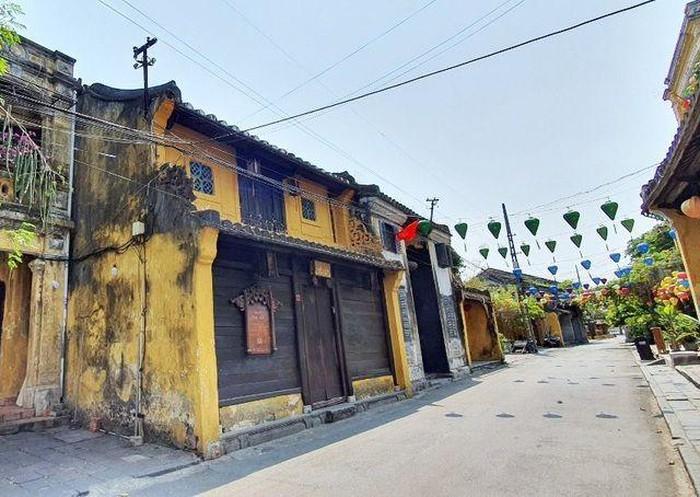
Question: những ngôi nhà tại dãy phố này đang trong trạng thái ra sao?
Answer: những ngôi nhà này đang trong trạng thái đóng cửa